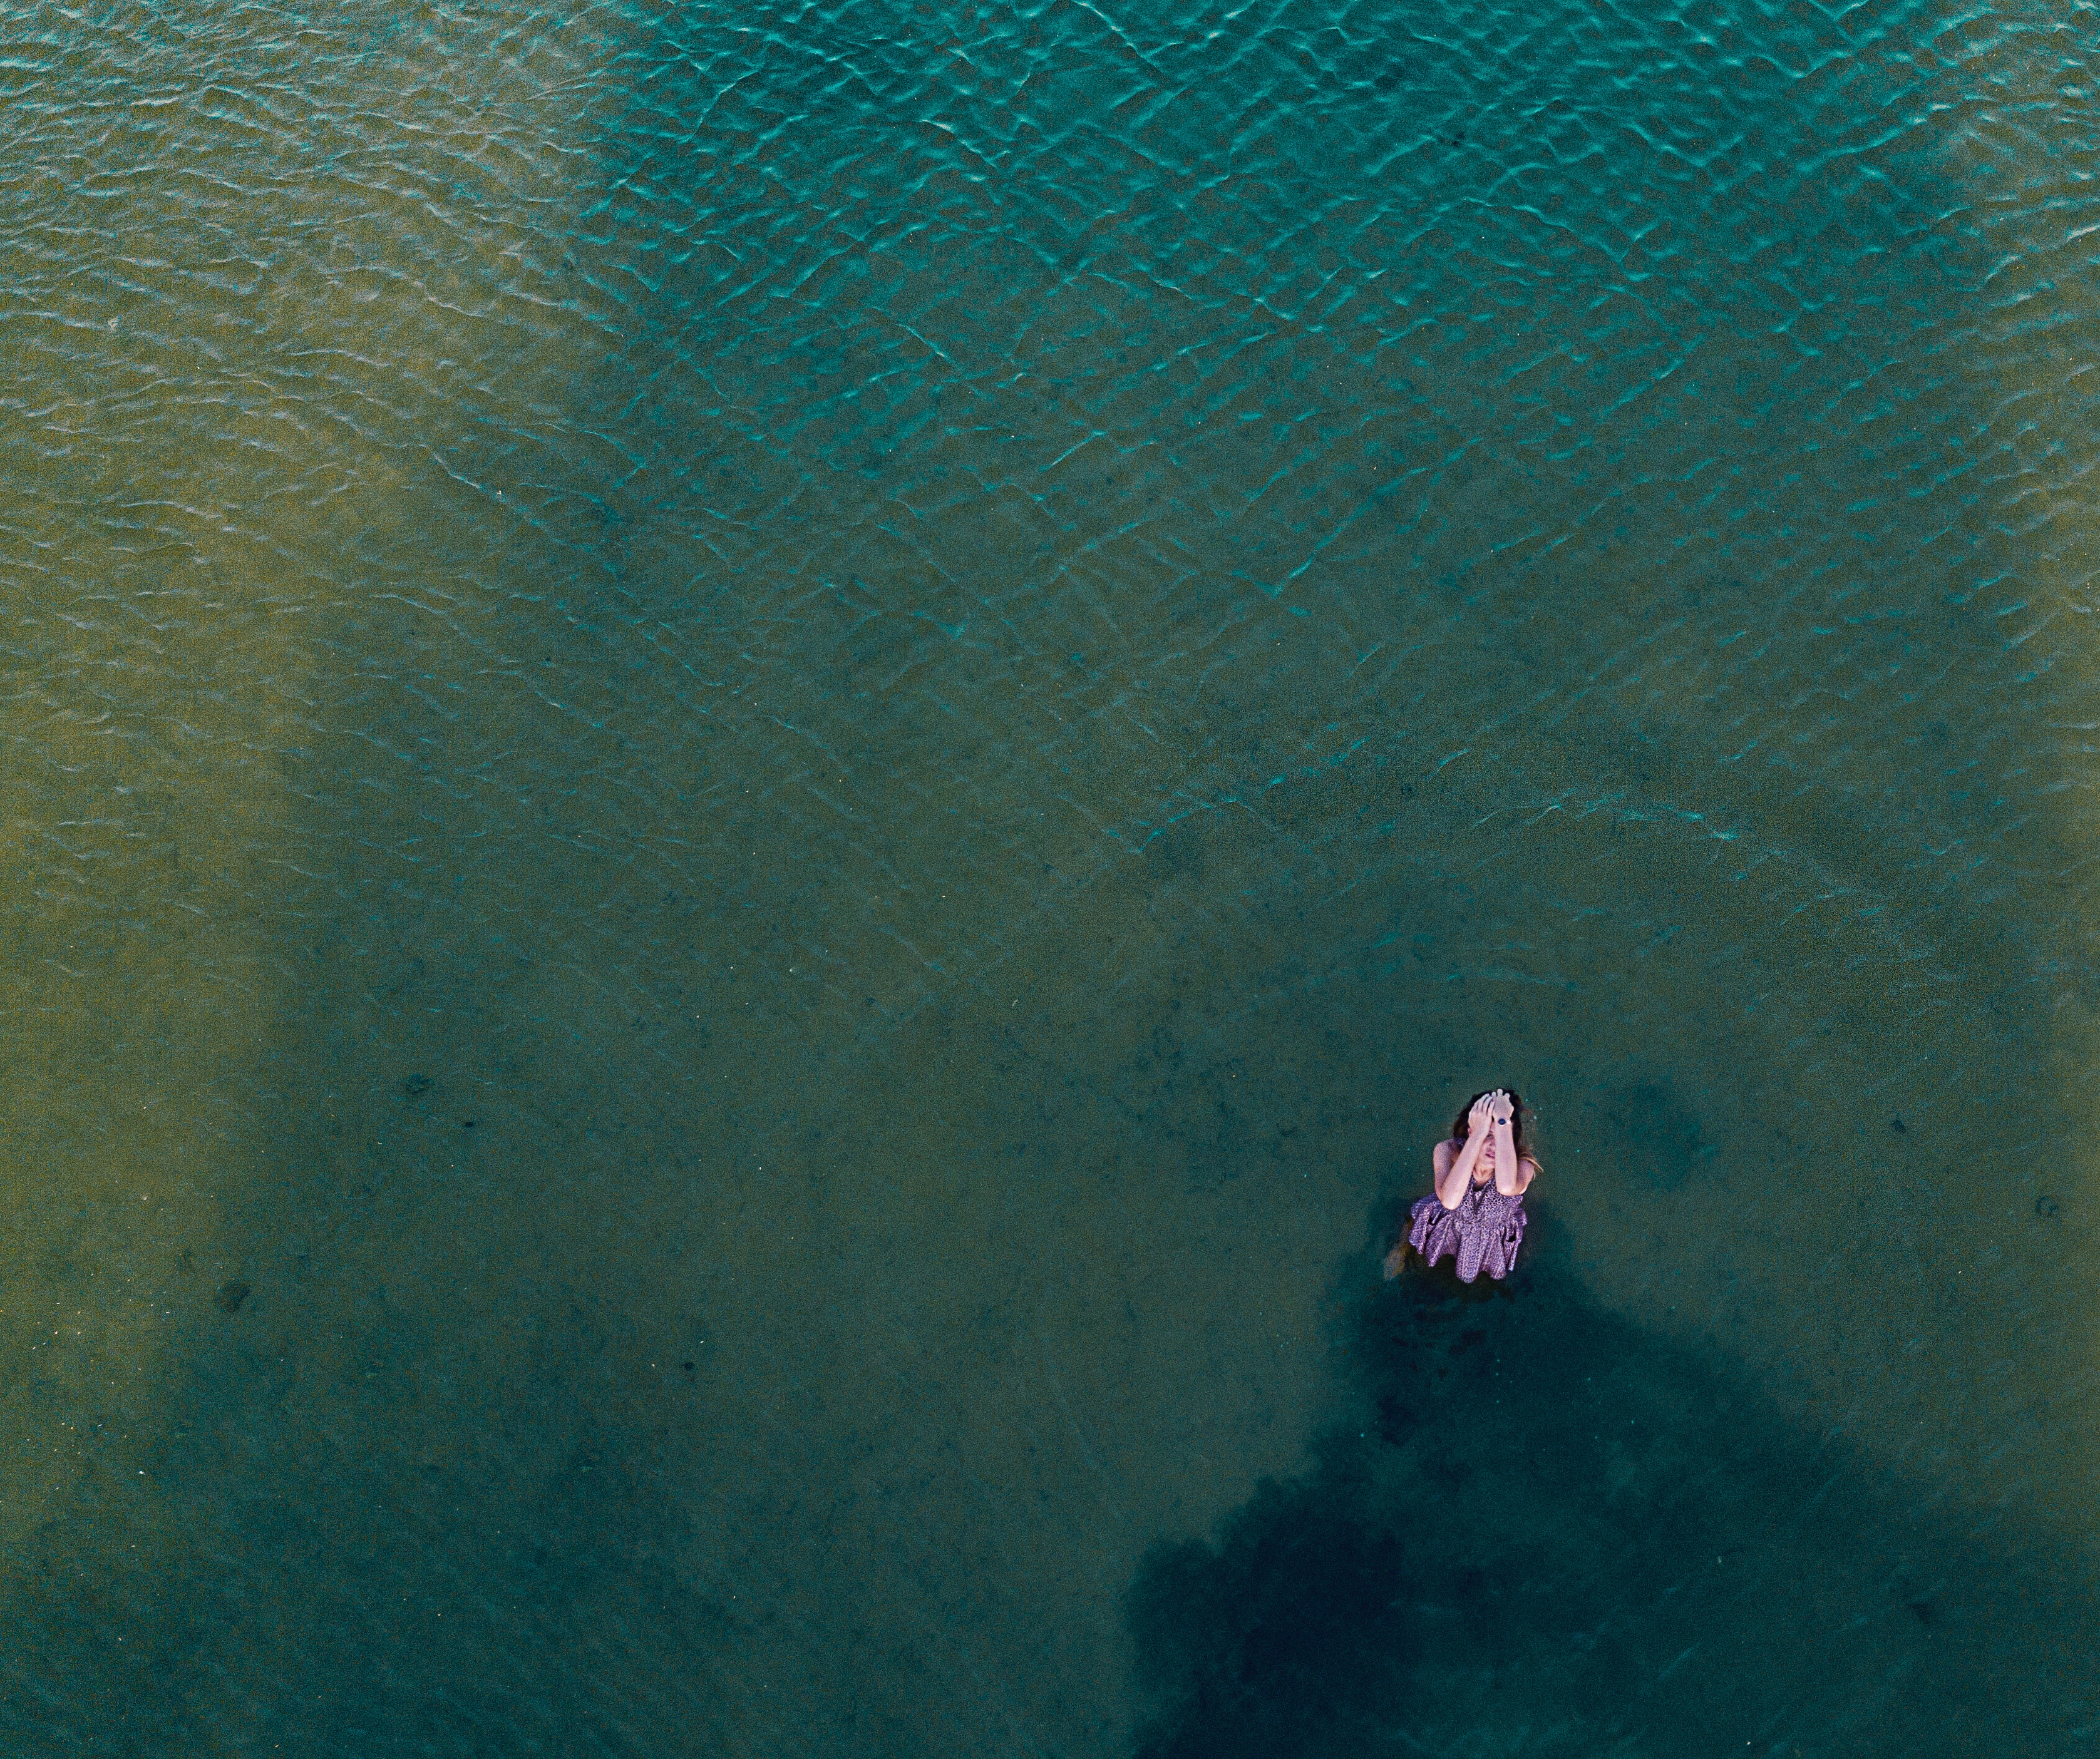
green, blue, turquoise, water, teal, aqua, sea, organism, underwater, ocean